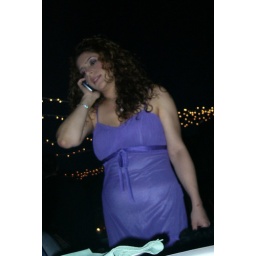
The mysterious purple dress girl who tried to take over Joe's chair